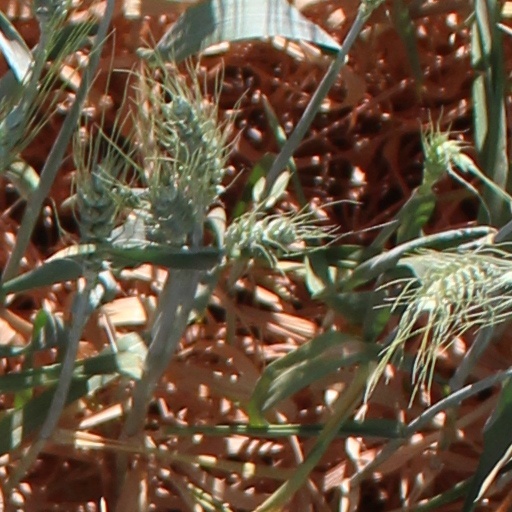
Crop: wheat